Visions of Jesus and Mary

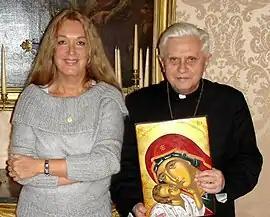
Meeting of Vassula Ryden with the Cardinal Joseph Ratzinger (later Pope Benedict XVI) in the offices of the Congregation for the Doctrine of the Faith (Vatican, November 22, 2004)

Between 1972 and 1978, Jesus Christ is said to have appeared 49 times in Dozulé to Madeleine Aumont, a mother of five children, in the presence of her parish priest Victor L’Horset and other faithful people, and is believed to have dictated a series of messages, containing teachings and of warnings for all people, according to those who believe in them. Among them is the daily "«Prayer of Dozulé»". The messages are seen as an annunciation of the return of Christ. The followers of the messages of Dozulé believe also that they are the continuation of the Three Secrets of Fátima and that they ask, for the conversion of humanity to avoid a material and spiritual catastrophe.